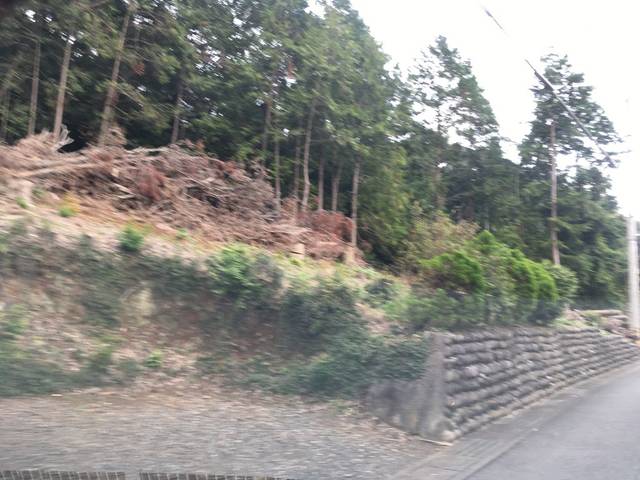
Region: Japan
Coordinates: 35.864, 139.322